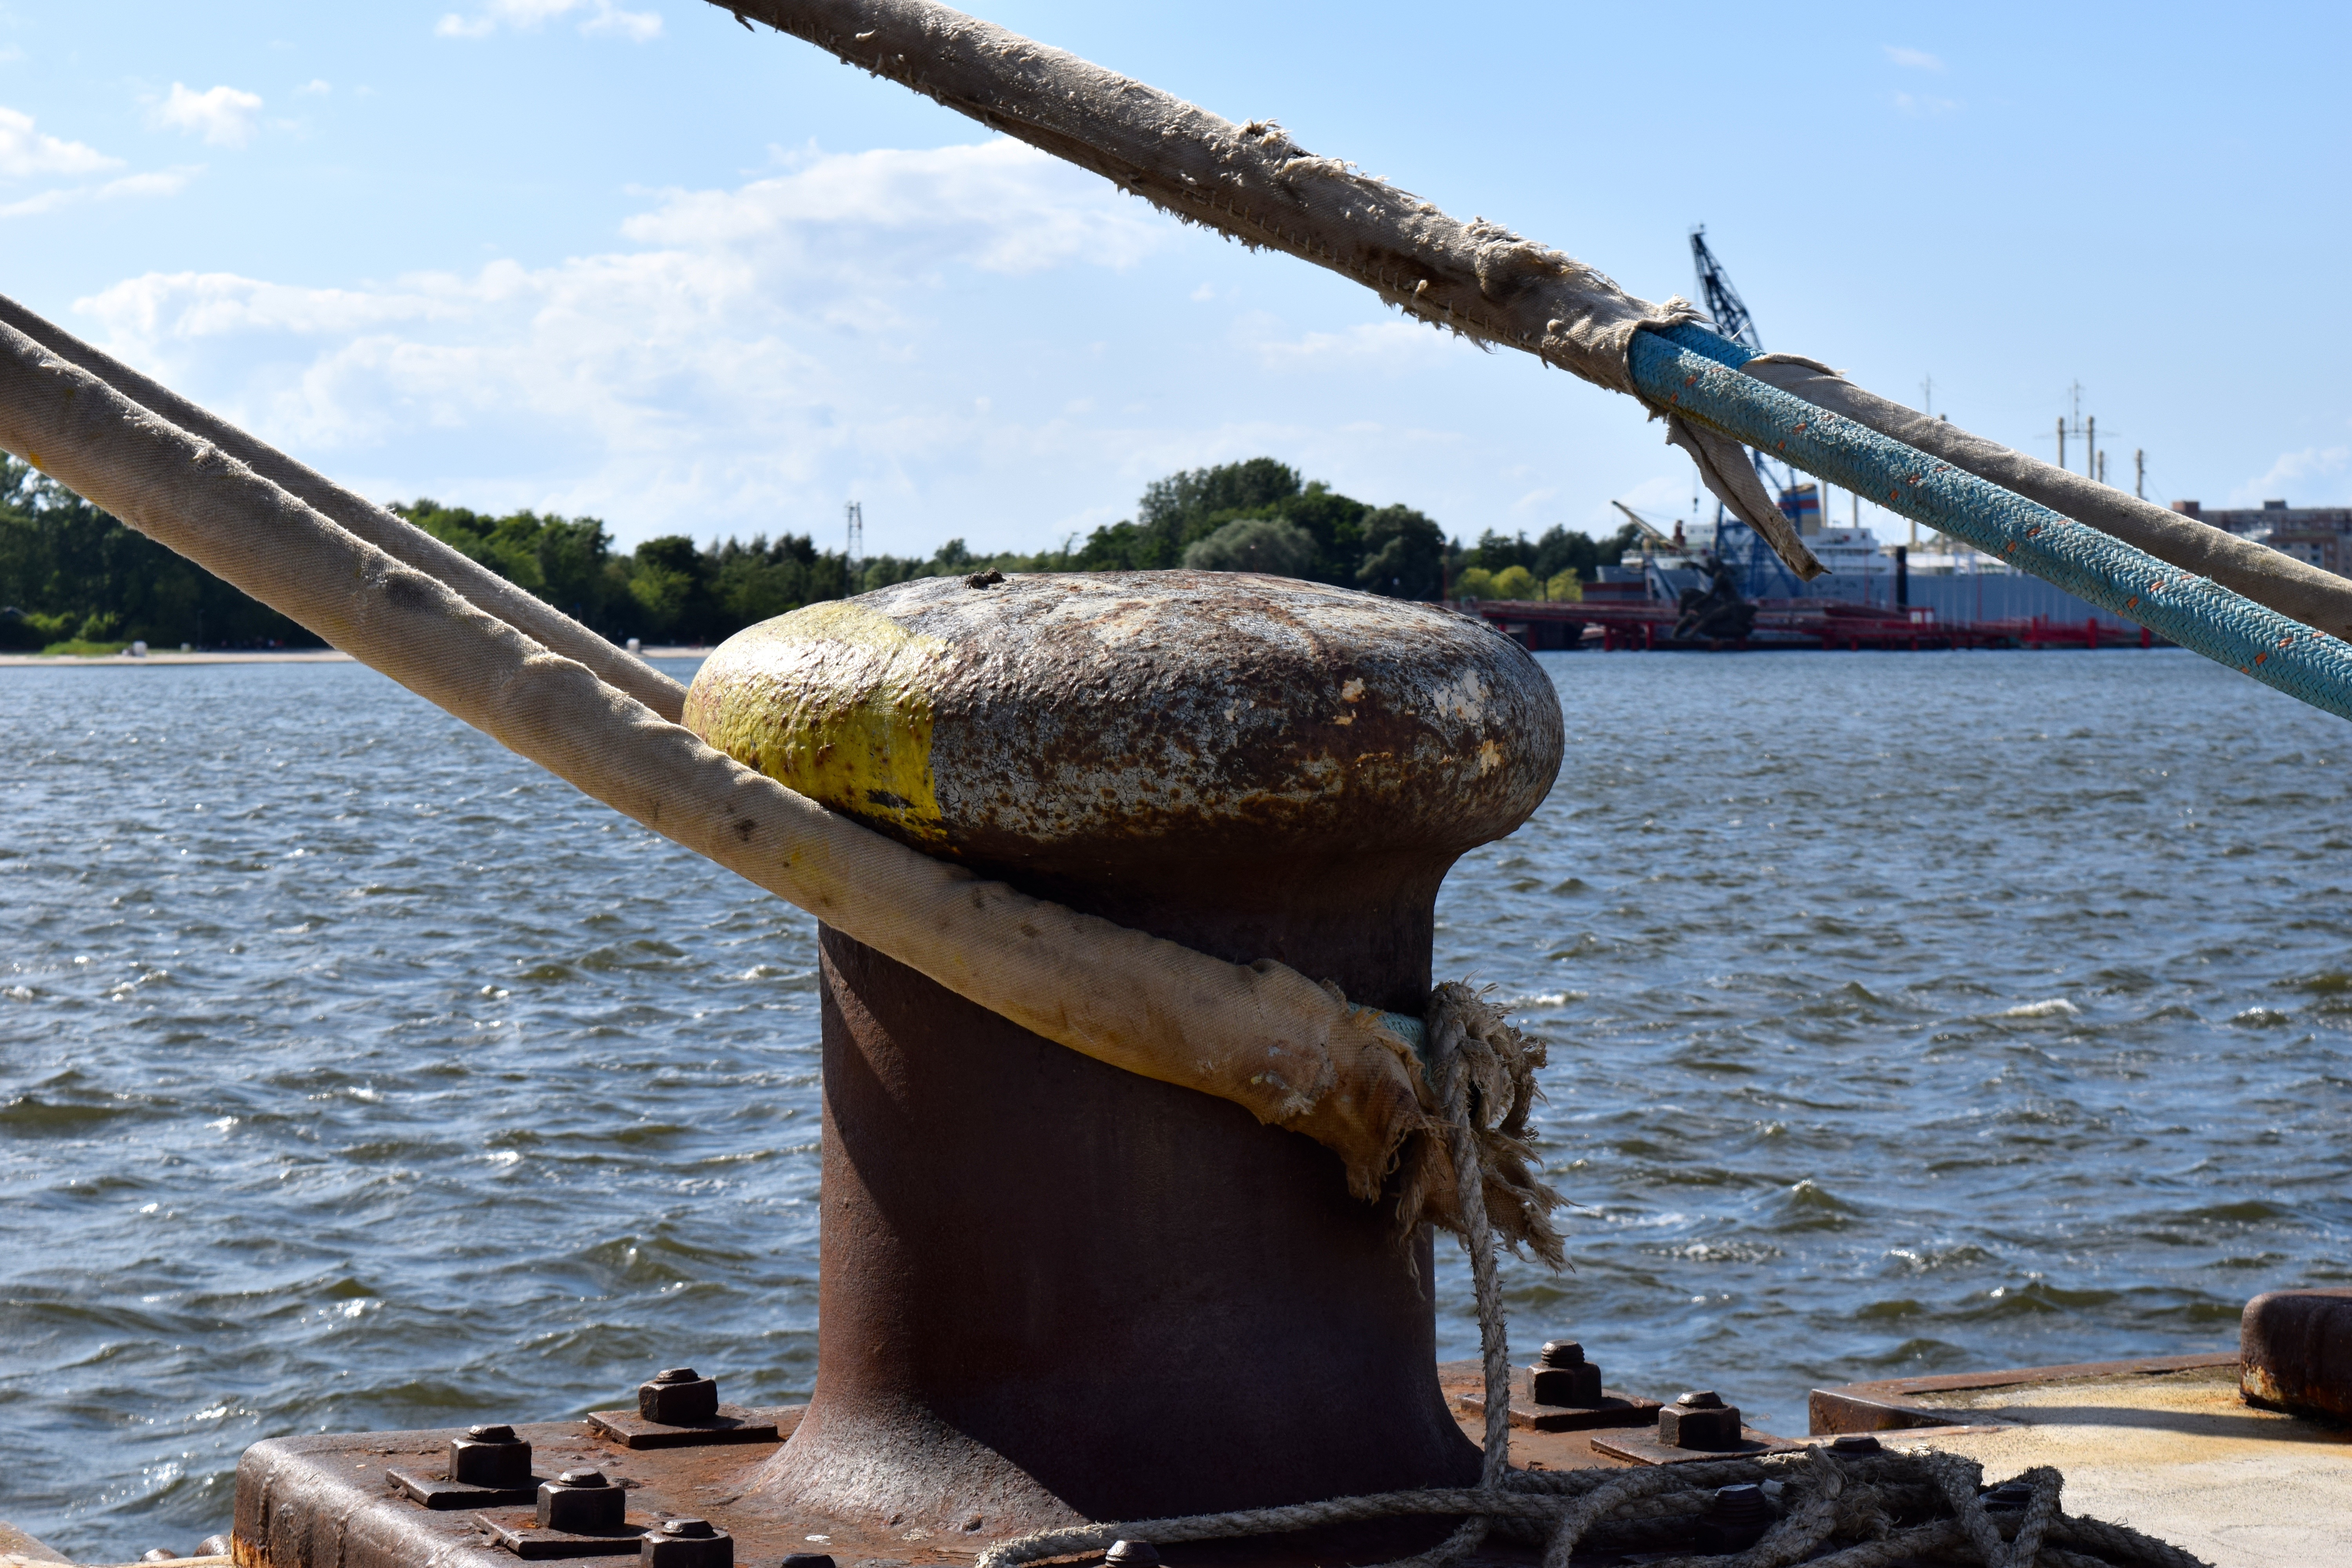
sea, coast, water, dew, rope, boat, river, ship, vehicle, port, boating, bollard, rostock, canvas, cordage, ship traffic jams, ship accessories